Lidia Kulikovski

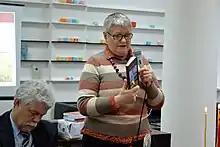
Lidia Kulikovski at a book premiere

Lidia Kulikovski authored a number of bibliography research projects. She coordinated, on a national level, European projects including PULMAN and Calimera. Between 2000 and 2004 she headed the Librarians' Association of the Republic of Moldova. In 2002, Kulikovski founded "BiblioPolis", a librarianship journal. For some time, starting in 1999, she was the deputy editor-in-chief for "Magazin bibliologic", also a library journal.